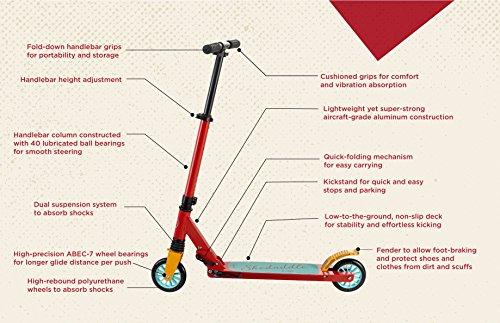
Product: Scooride Skedaddle S-30 Premium Folding Kids Kick Scooter - Red
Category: Sports & Outdoors | Outdoor Recreation | Skates, Skateboards & Scooters | Scooters & Equipment | Scooters | Kick Scooters
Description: Quick-folding mechanism, sturdy wire-attached fold-down grips, and included carrying strap make the Skedaddle S-30 easy to carry and compact to store.
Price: $74.99
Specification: ProductDimensions:34x4x27inches|ItemWeight:9pounds|ShippingWeight:13.2pounds(Viewshippingratesandpolicies)|Department:NotApplicable|Manufacturer:Scooride|ASIN:B071PB1YTS|DomesticShipping:ThisitemisavailableforshippingintheU.S.exceptforCaliforniaandtoselectcountriesoutsidetheU.S.|InternationalShipping:Thisitemisnoteligibleforinternationalshipping.LearnMore|Itemmodelnumber:SRS01-RD|DatefirstlistedonAmazon:May26,2017